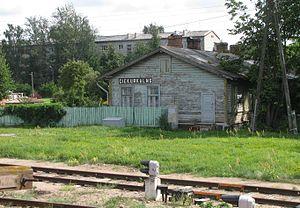
Čiekurkalns est un voisinage dans la partie est de Riga, situé sur la rive droite de la Daugava dans l'arrondissement Ziemeļu.